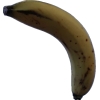
Label: banana